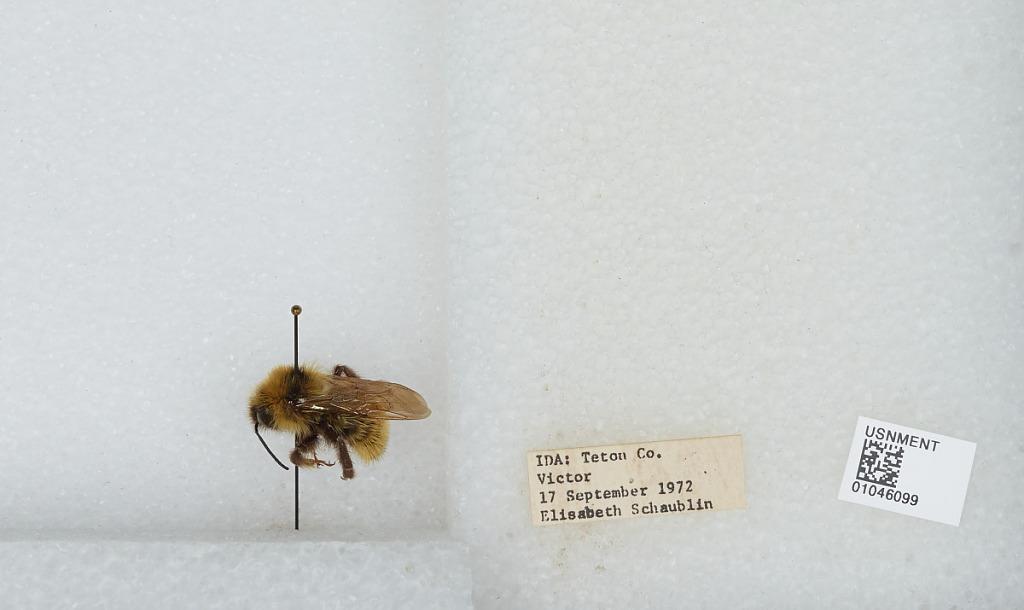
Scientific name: Bombus sp.
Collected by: E. Schaublin
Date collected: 1972-9-17
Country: United States
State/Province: Idaho
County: Teton
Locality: Victor
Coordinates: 43.6031, -111.112